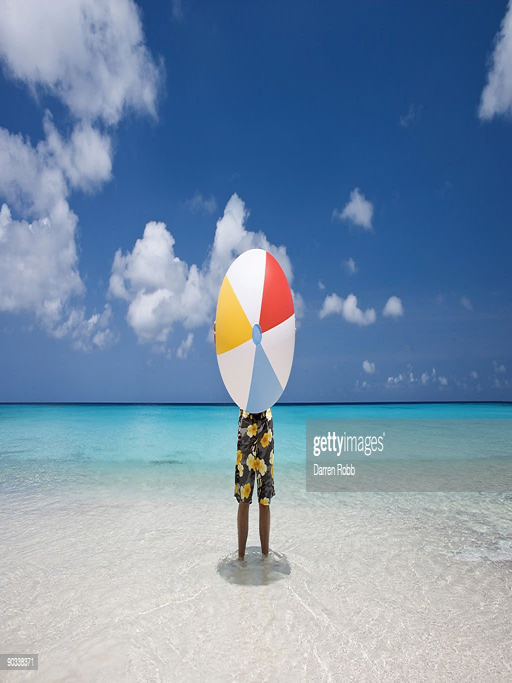
man holding a giant beach ball on tropical beach